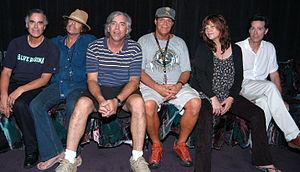
The Cowsills est un groupe musical américain formé au milieu des années 1960 à Newport. Leurs plus grands succès sont les chansons The Rain, The Park & Other Things, Indian Lake ainsi que Hair thème de la comédie musicale Hair.